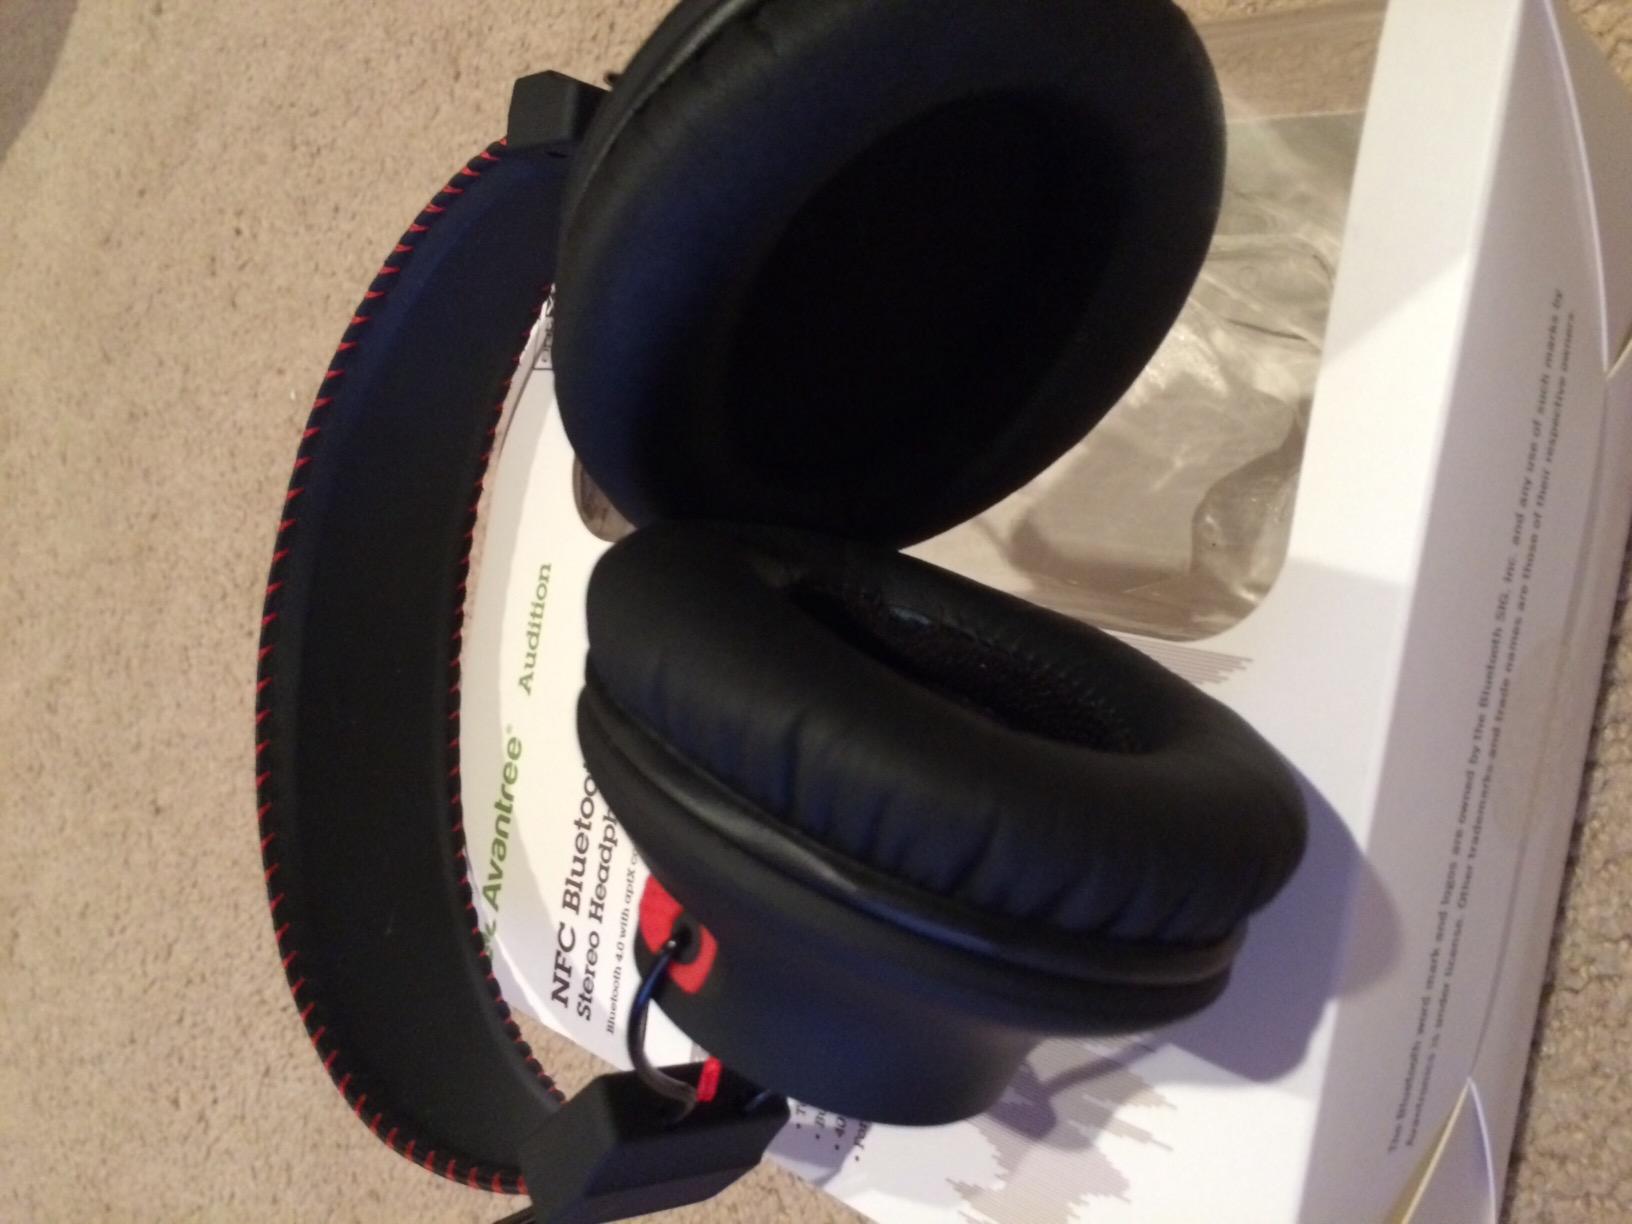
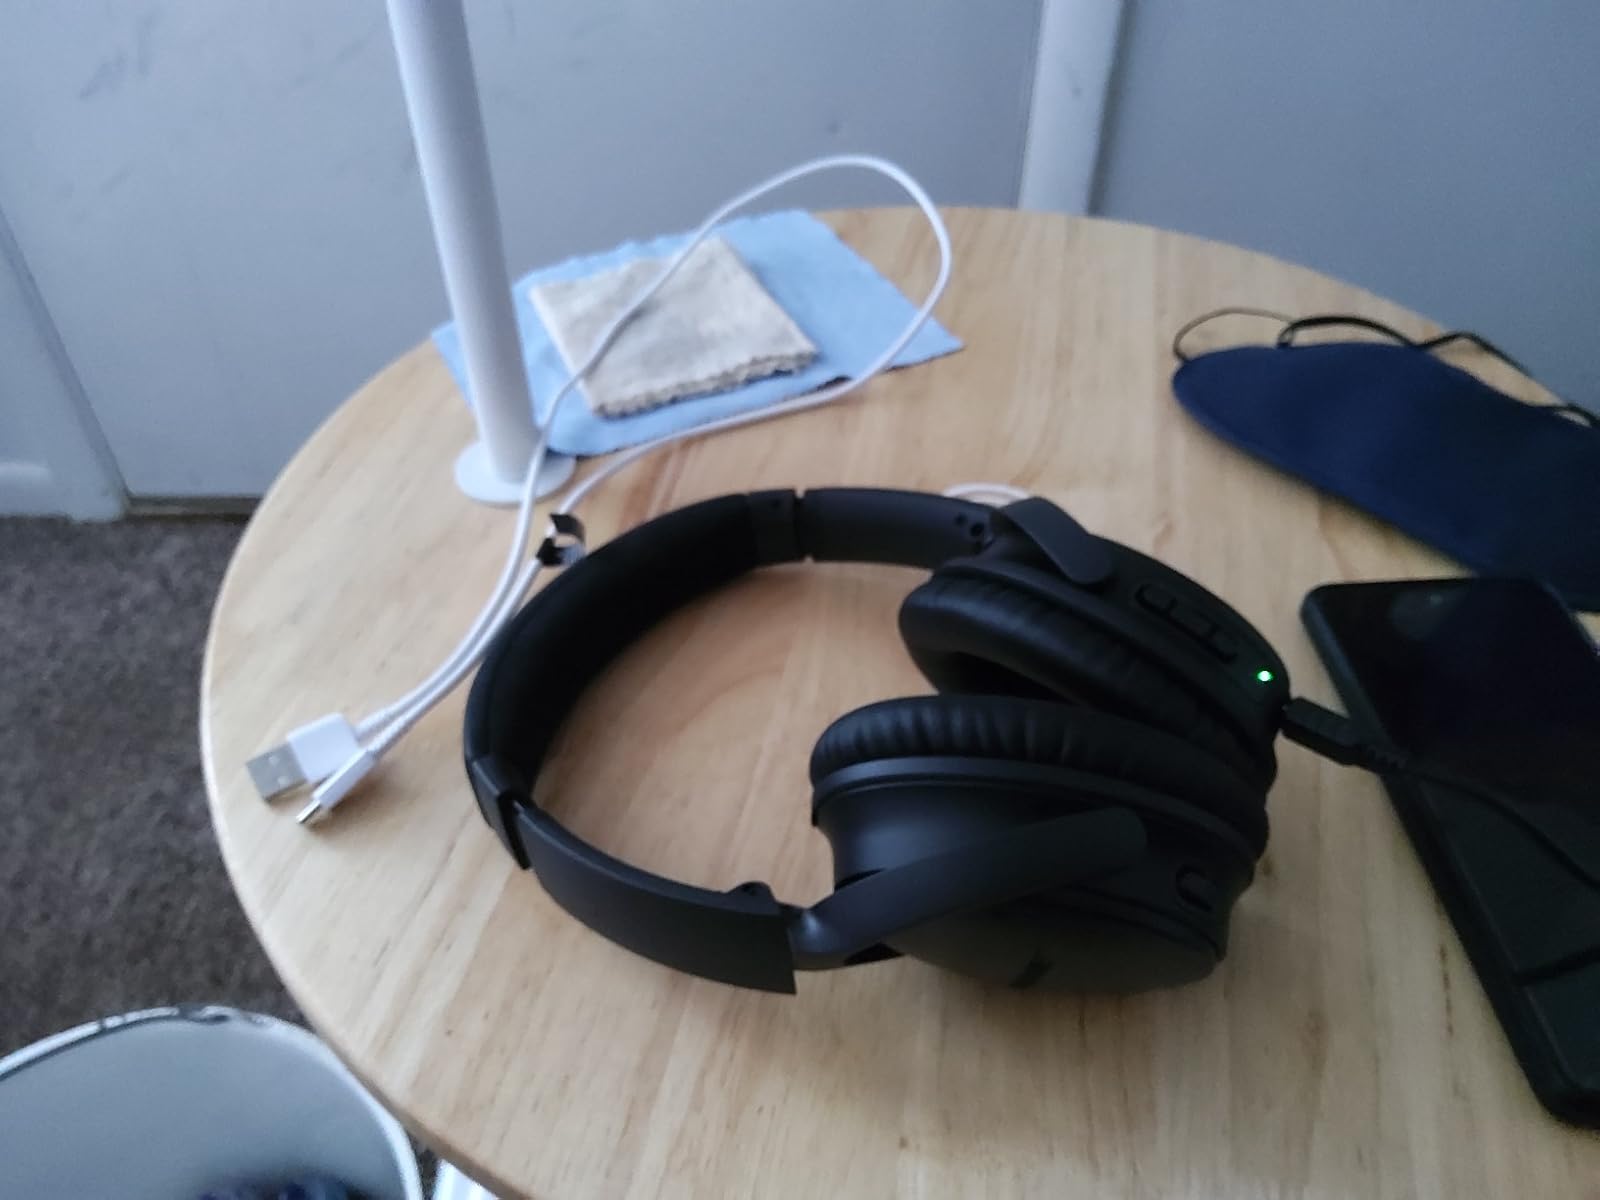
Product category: headphones
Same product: no